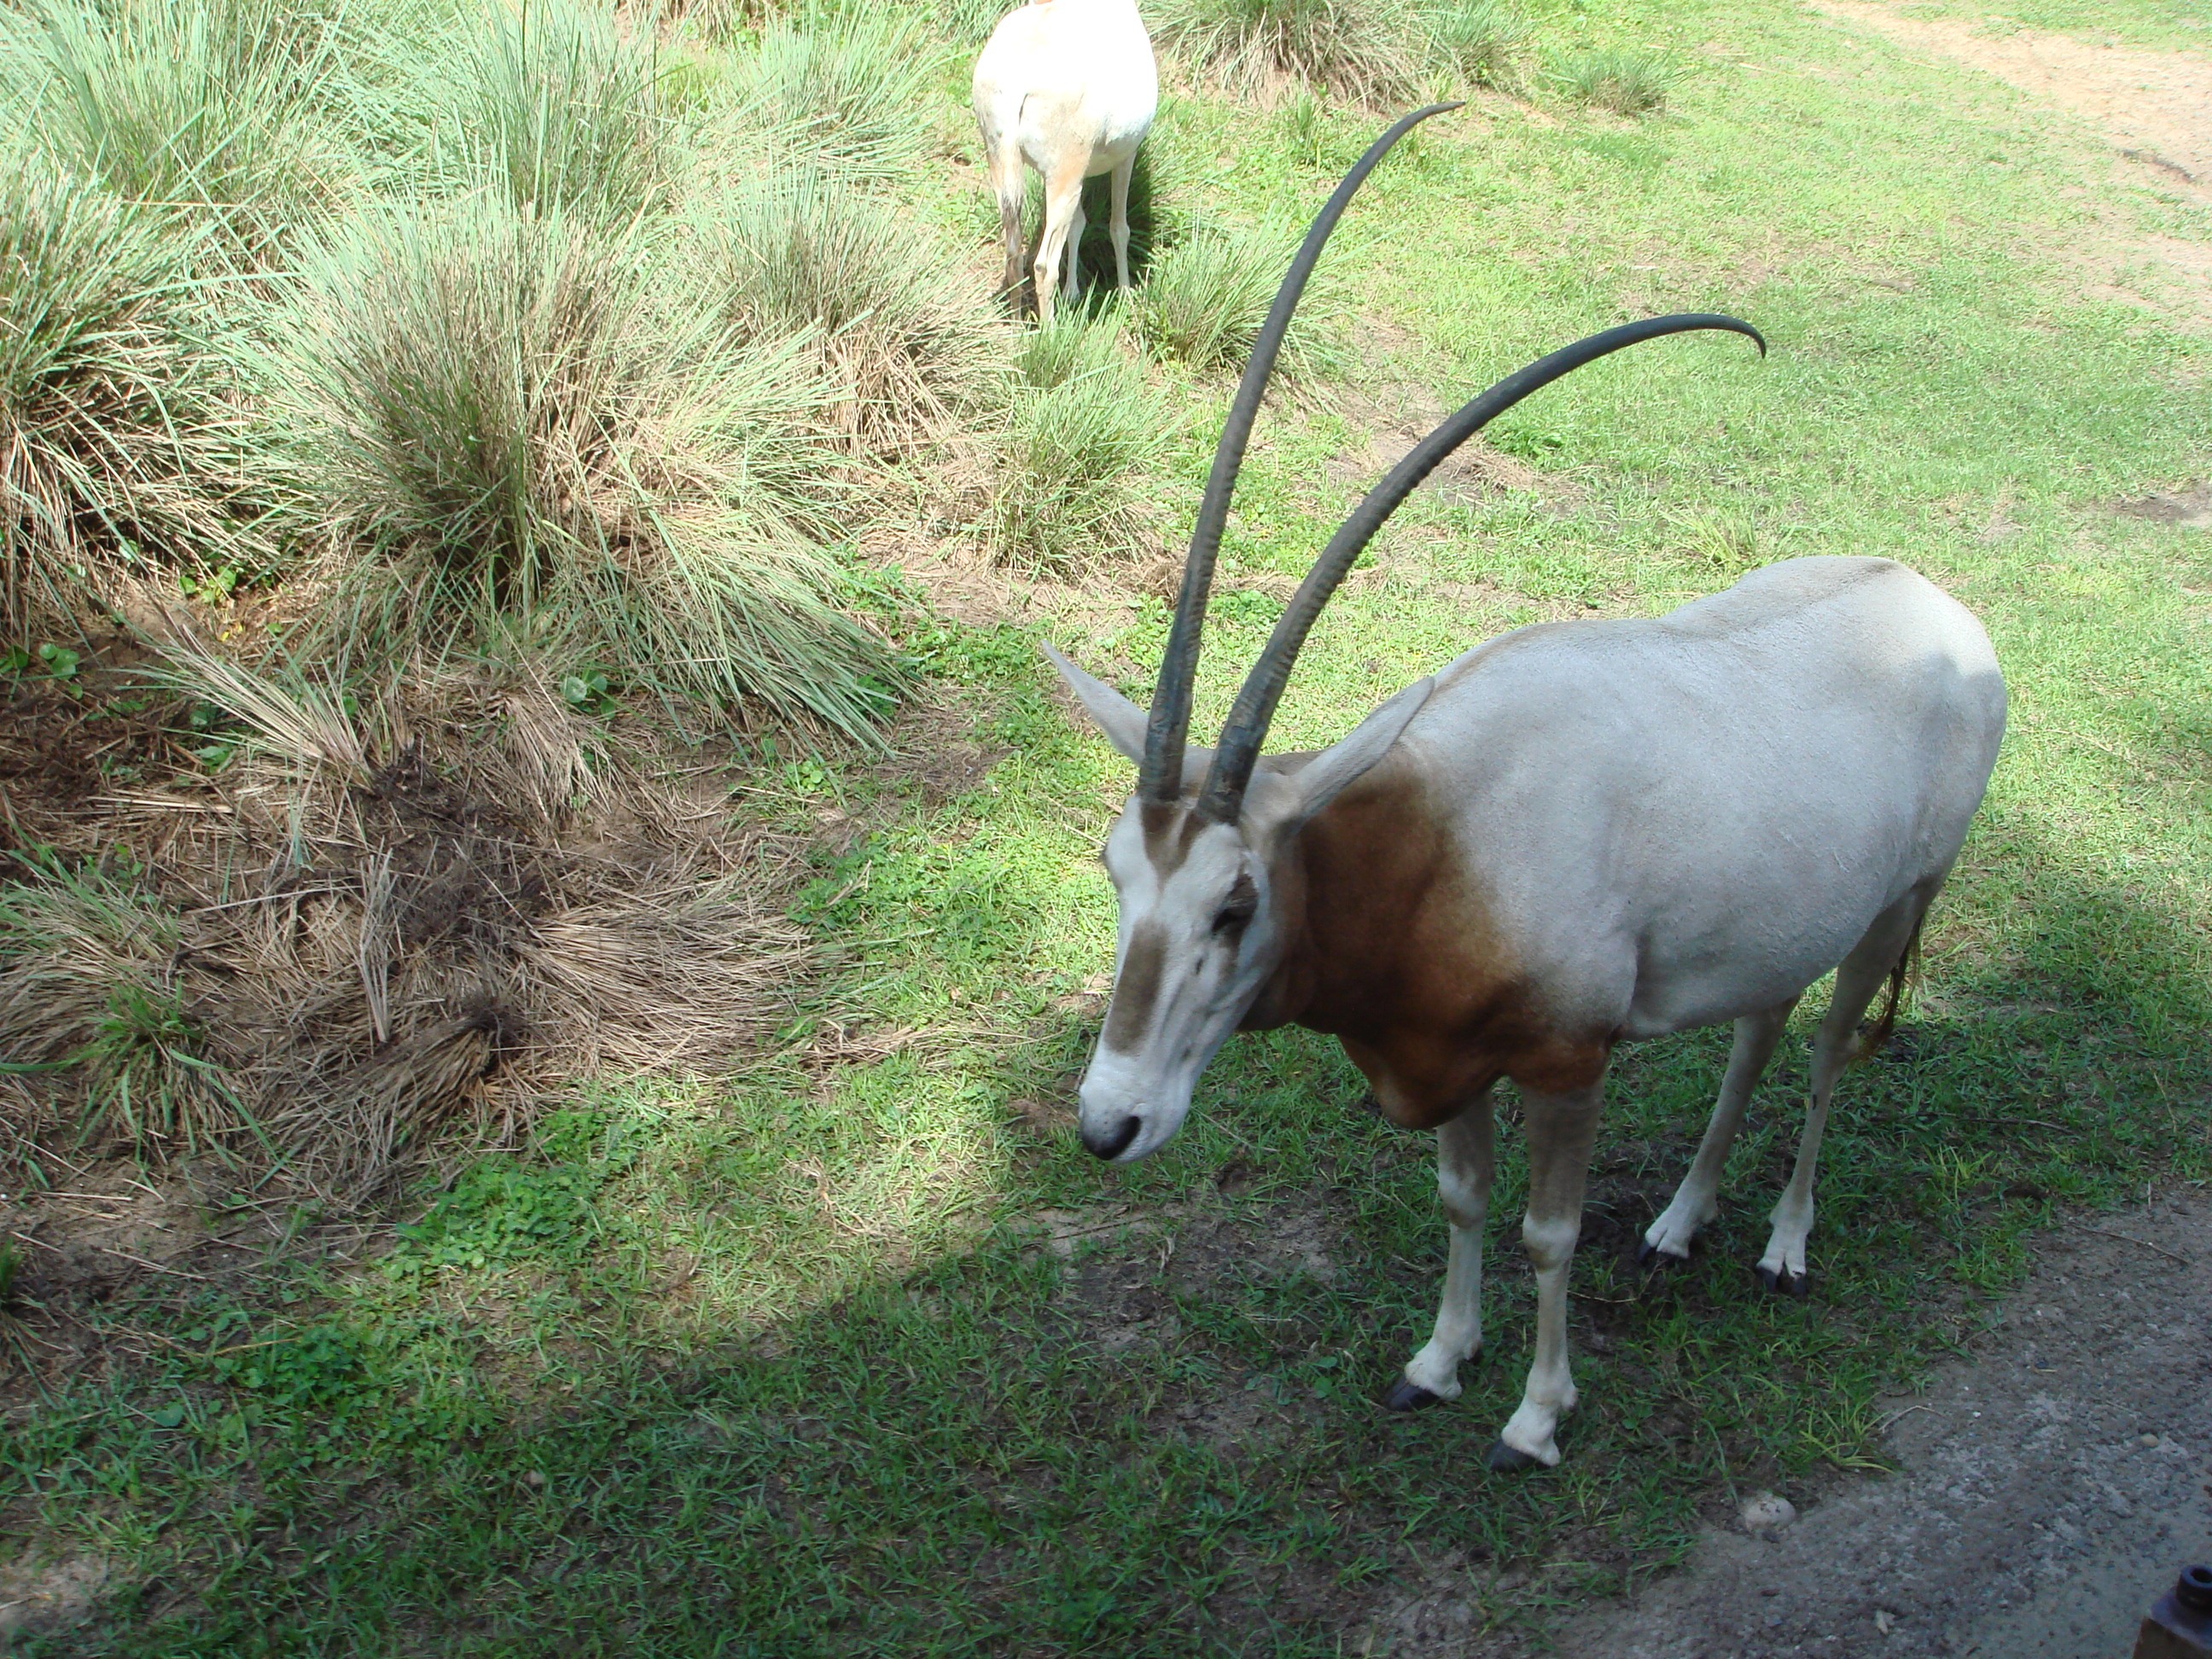
nature, wilderness, meadow, game, male, wildlife, wild, horn, pasture, grazing, mammal, fauna, antelope, ecology, gazelle, goats, vertebrate, conservation, ram, safari, herbivore, buck, oryx, cattle like mammal, cow goat family